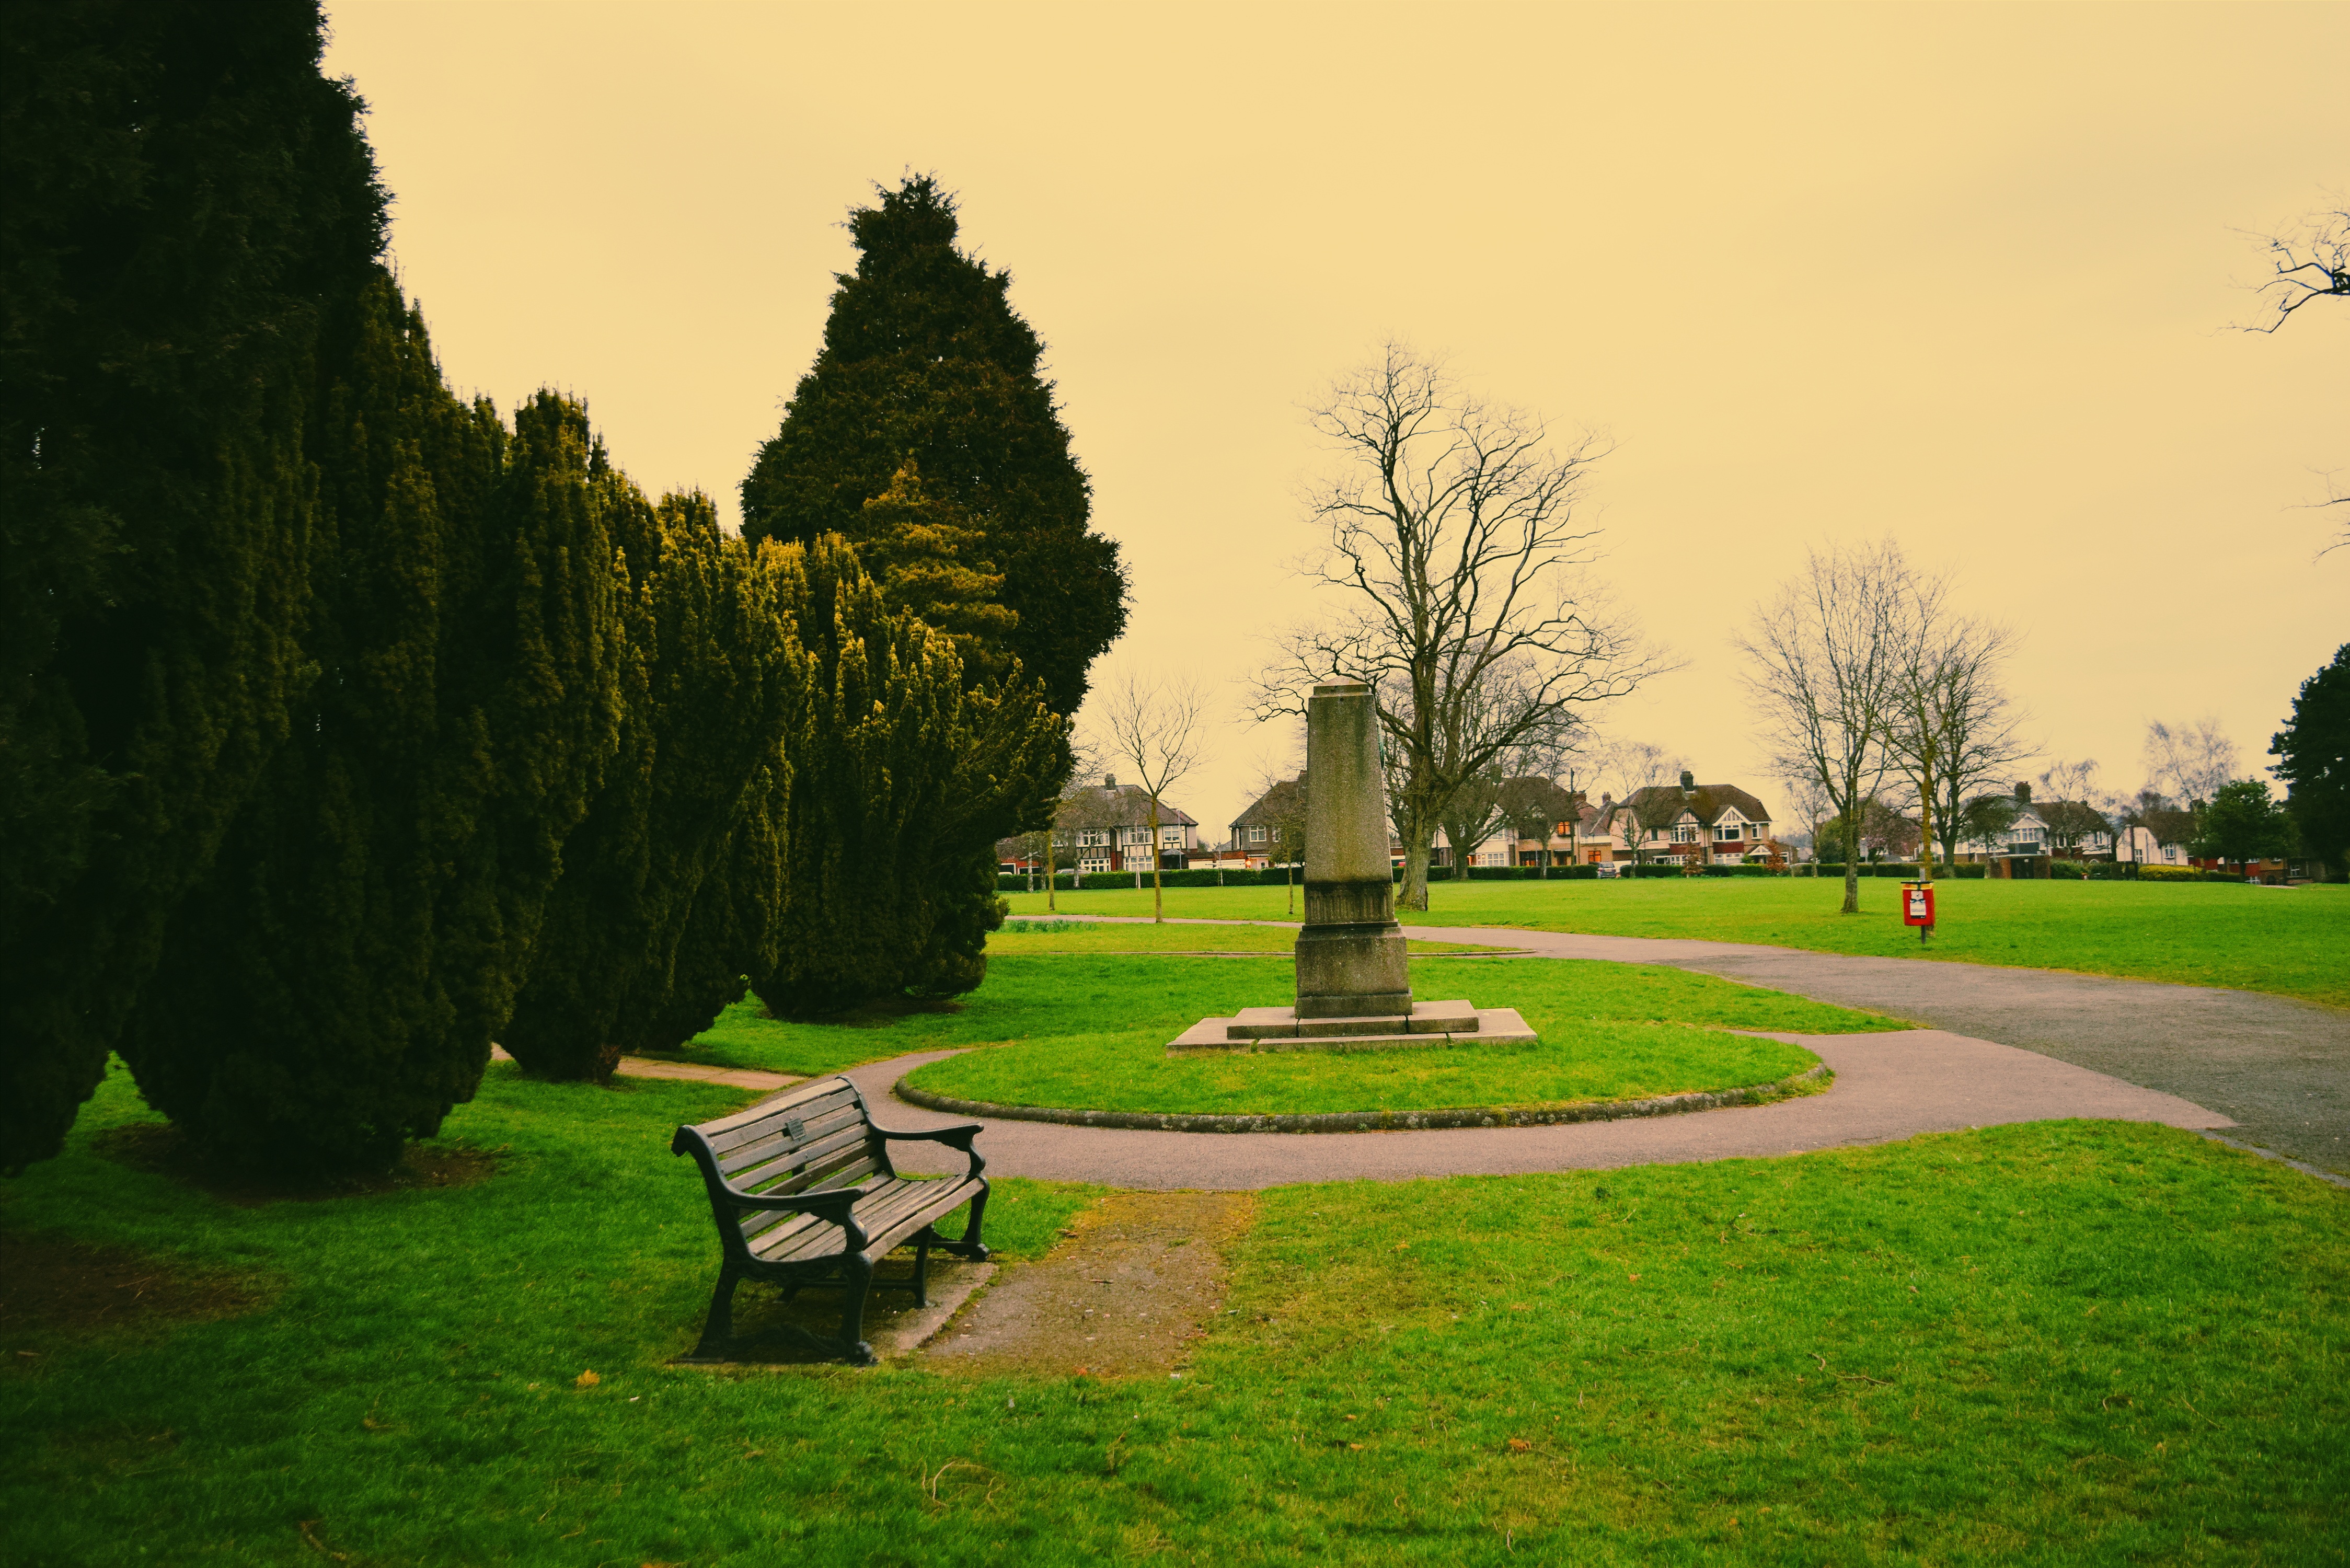
landscape, tree, grass, structure, bench, lawn, green, park, garden, golf course, trees, memorial, estate, eastbourne, woody plant, sport venue